Kengbei station

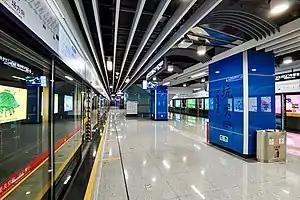
Platform

Kengbei station, is a station of Line 21 of the Guangzhou Metro. It started operations on 28 December 2018.